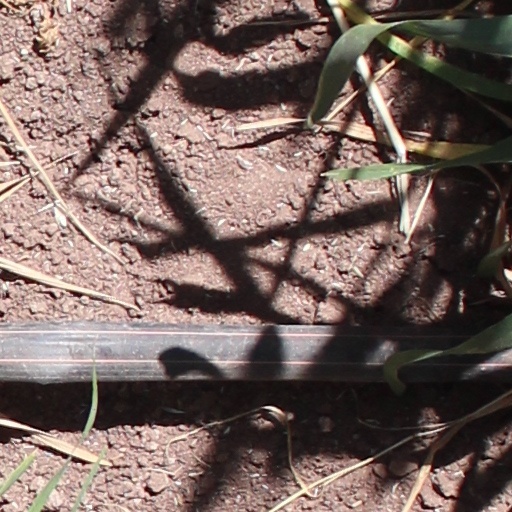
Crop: wheat